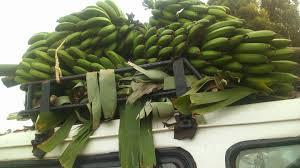
Rundo kubwa la ndizi mbichi za rangi ya kijani zikiwa zimefungwa. Ndizi izo zimefungwa juu ya paa ya gari labda lori ndogo au gari ya kubebea mizingo. majani ya ndizi yanaonekana yakishikilia rundo ilo yakizunguka pande zote mbili za paa.